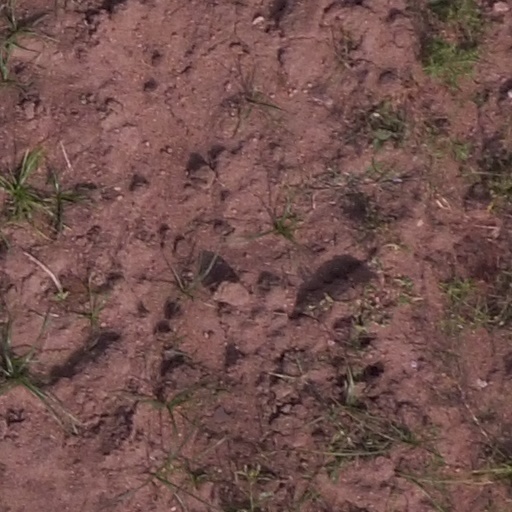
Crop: maize; corn